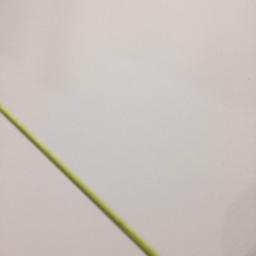
Label: Rice___Healthy